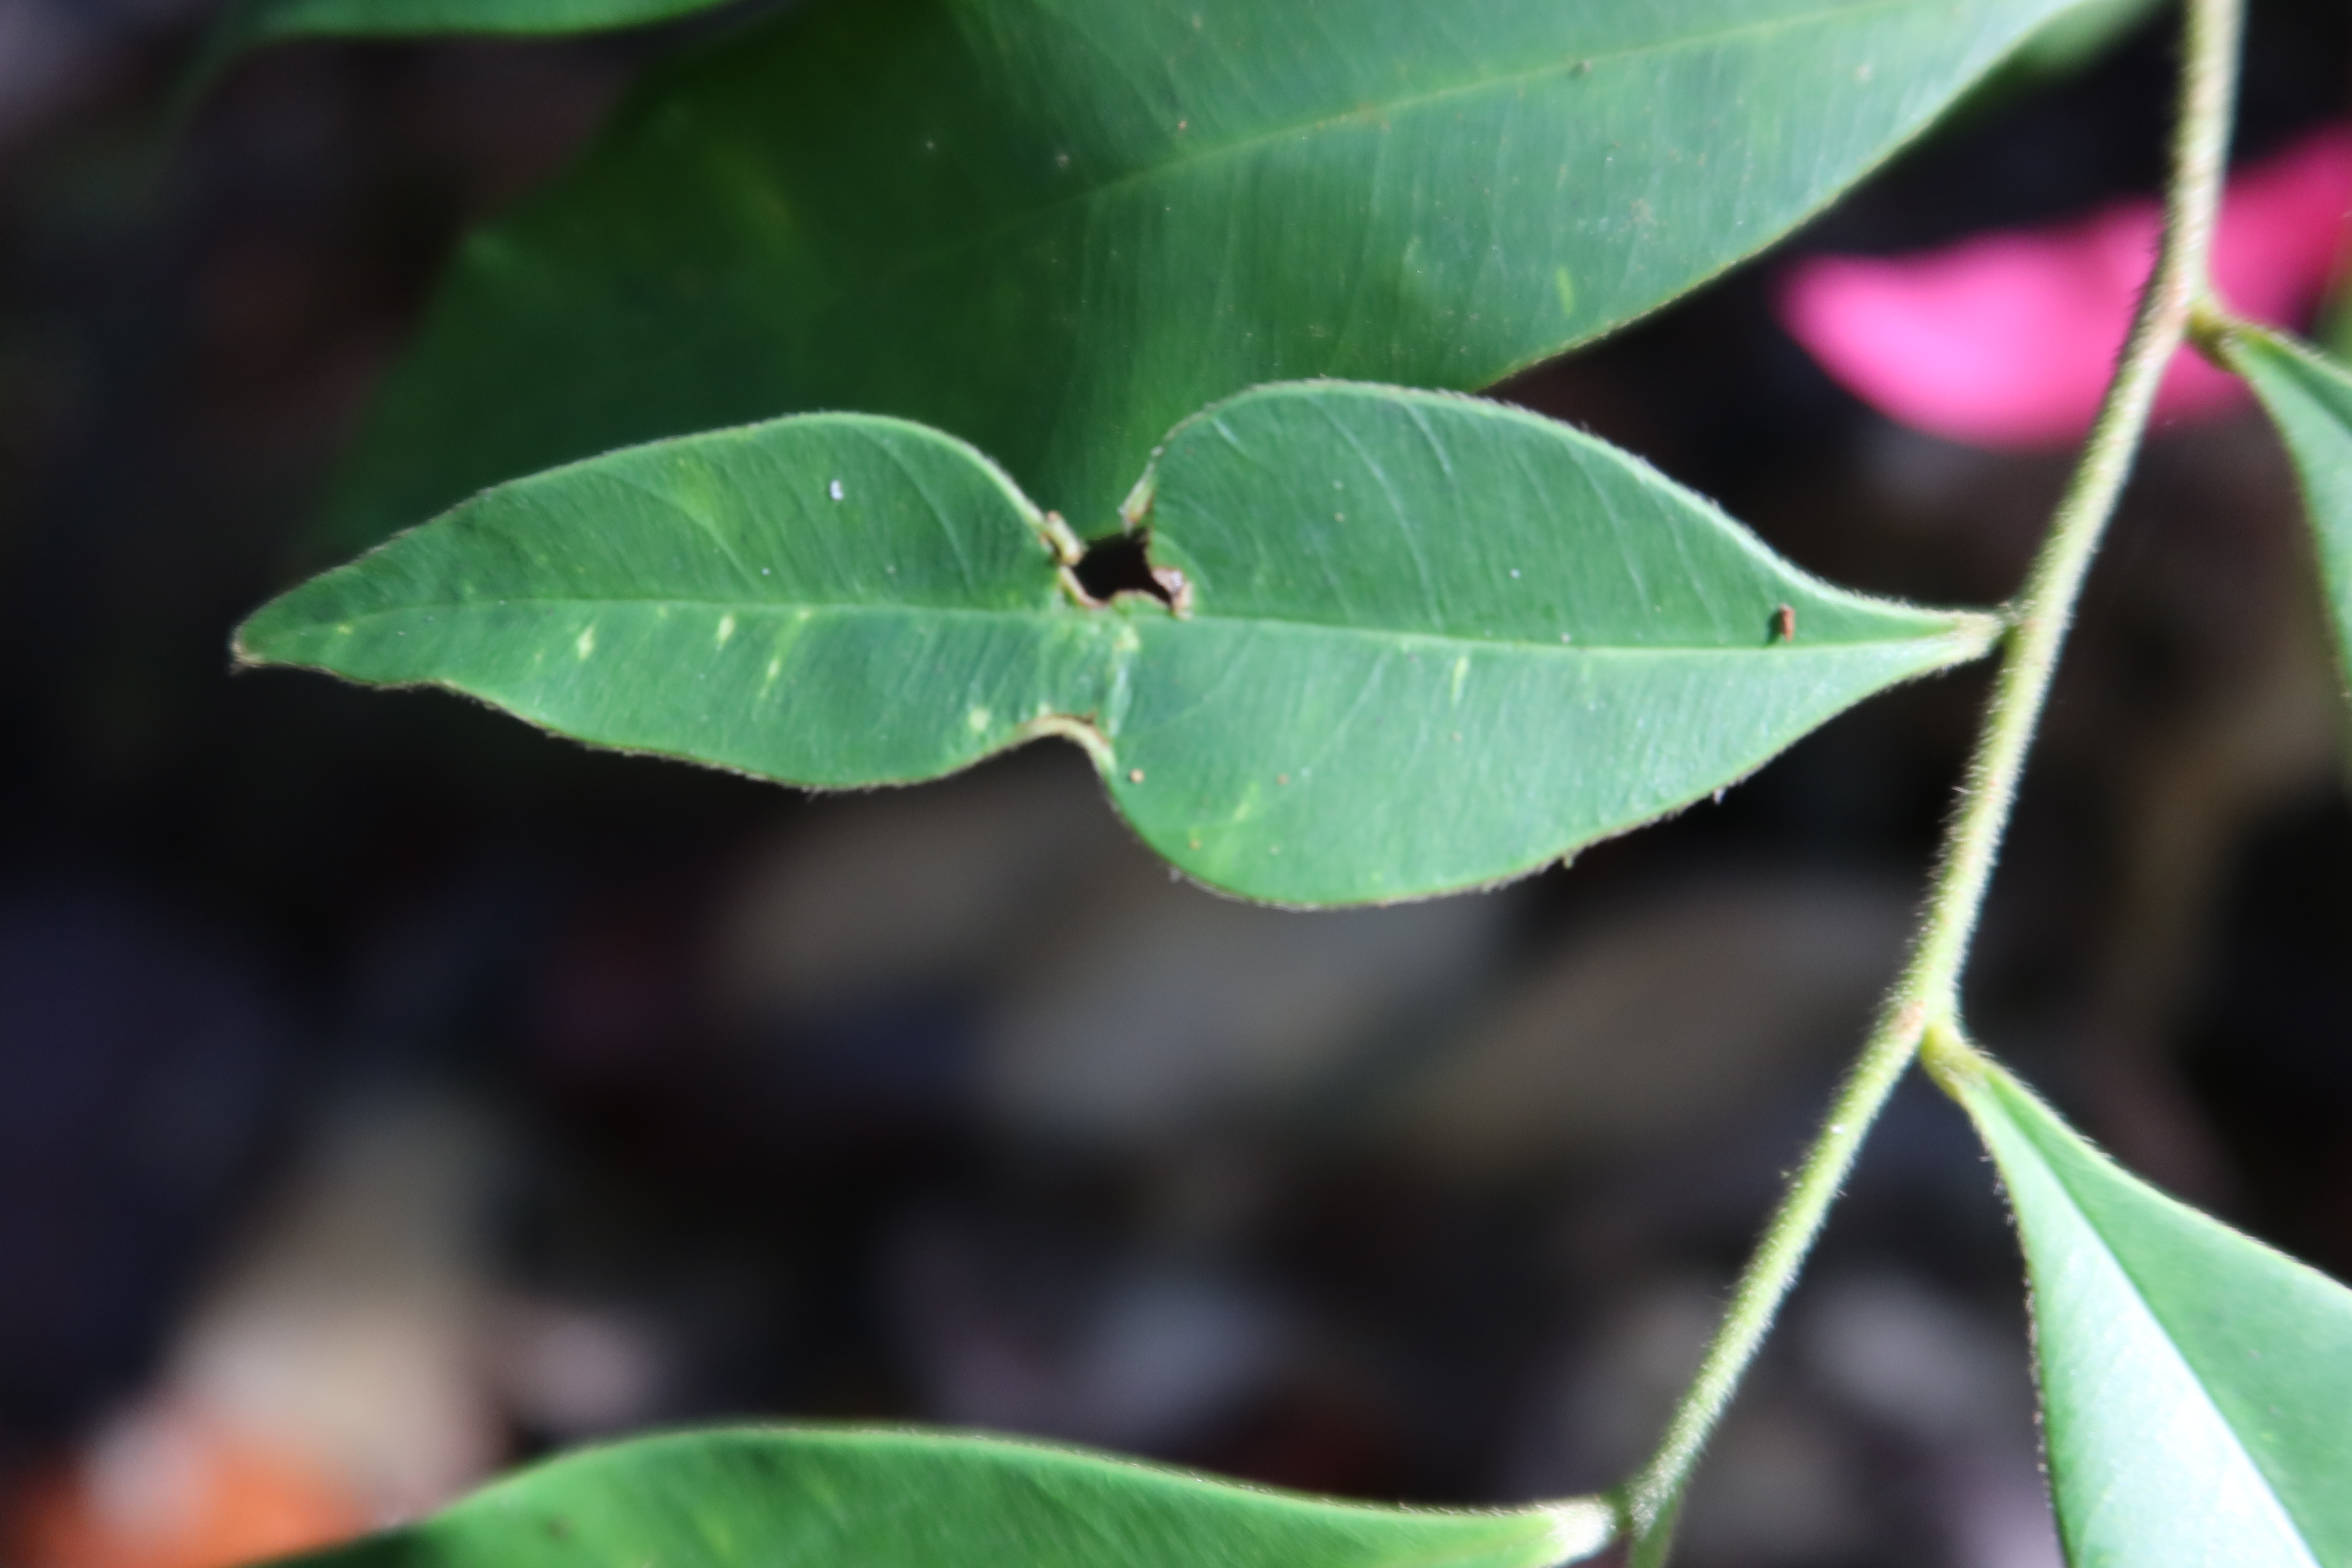
Label: Mosaic Viruses